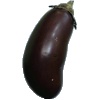
Label: Eggplant 1